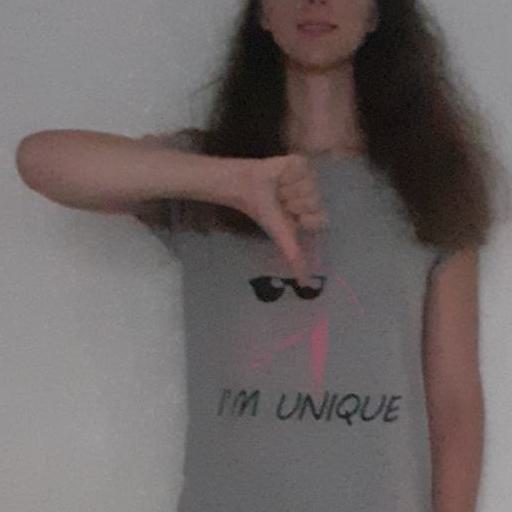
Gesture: dislike